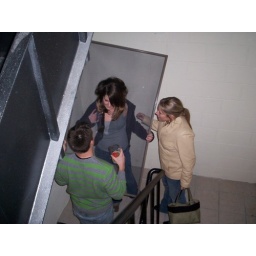
Whitney in the window screen